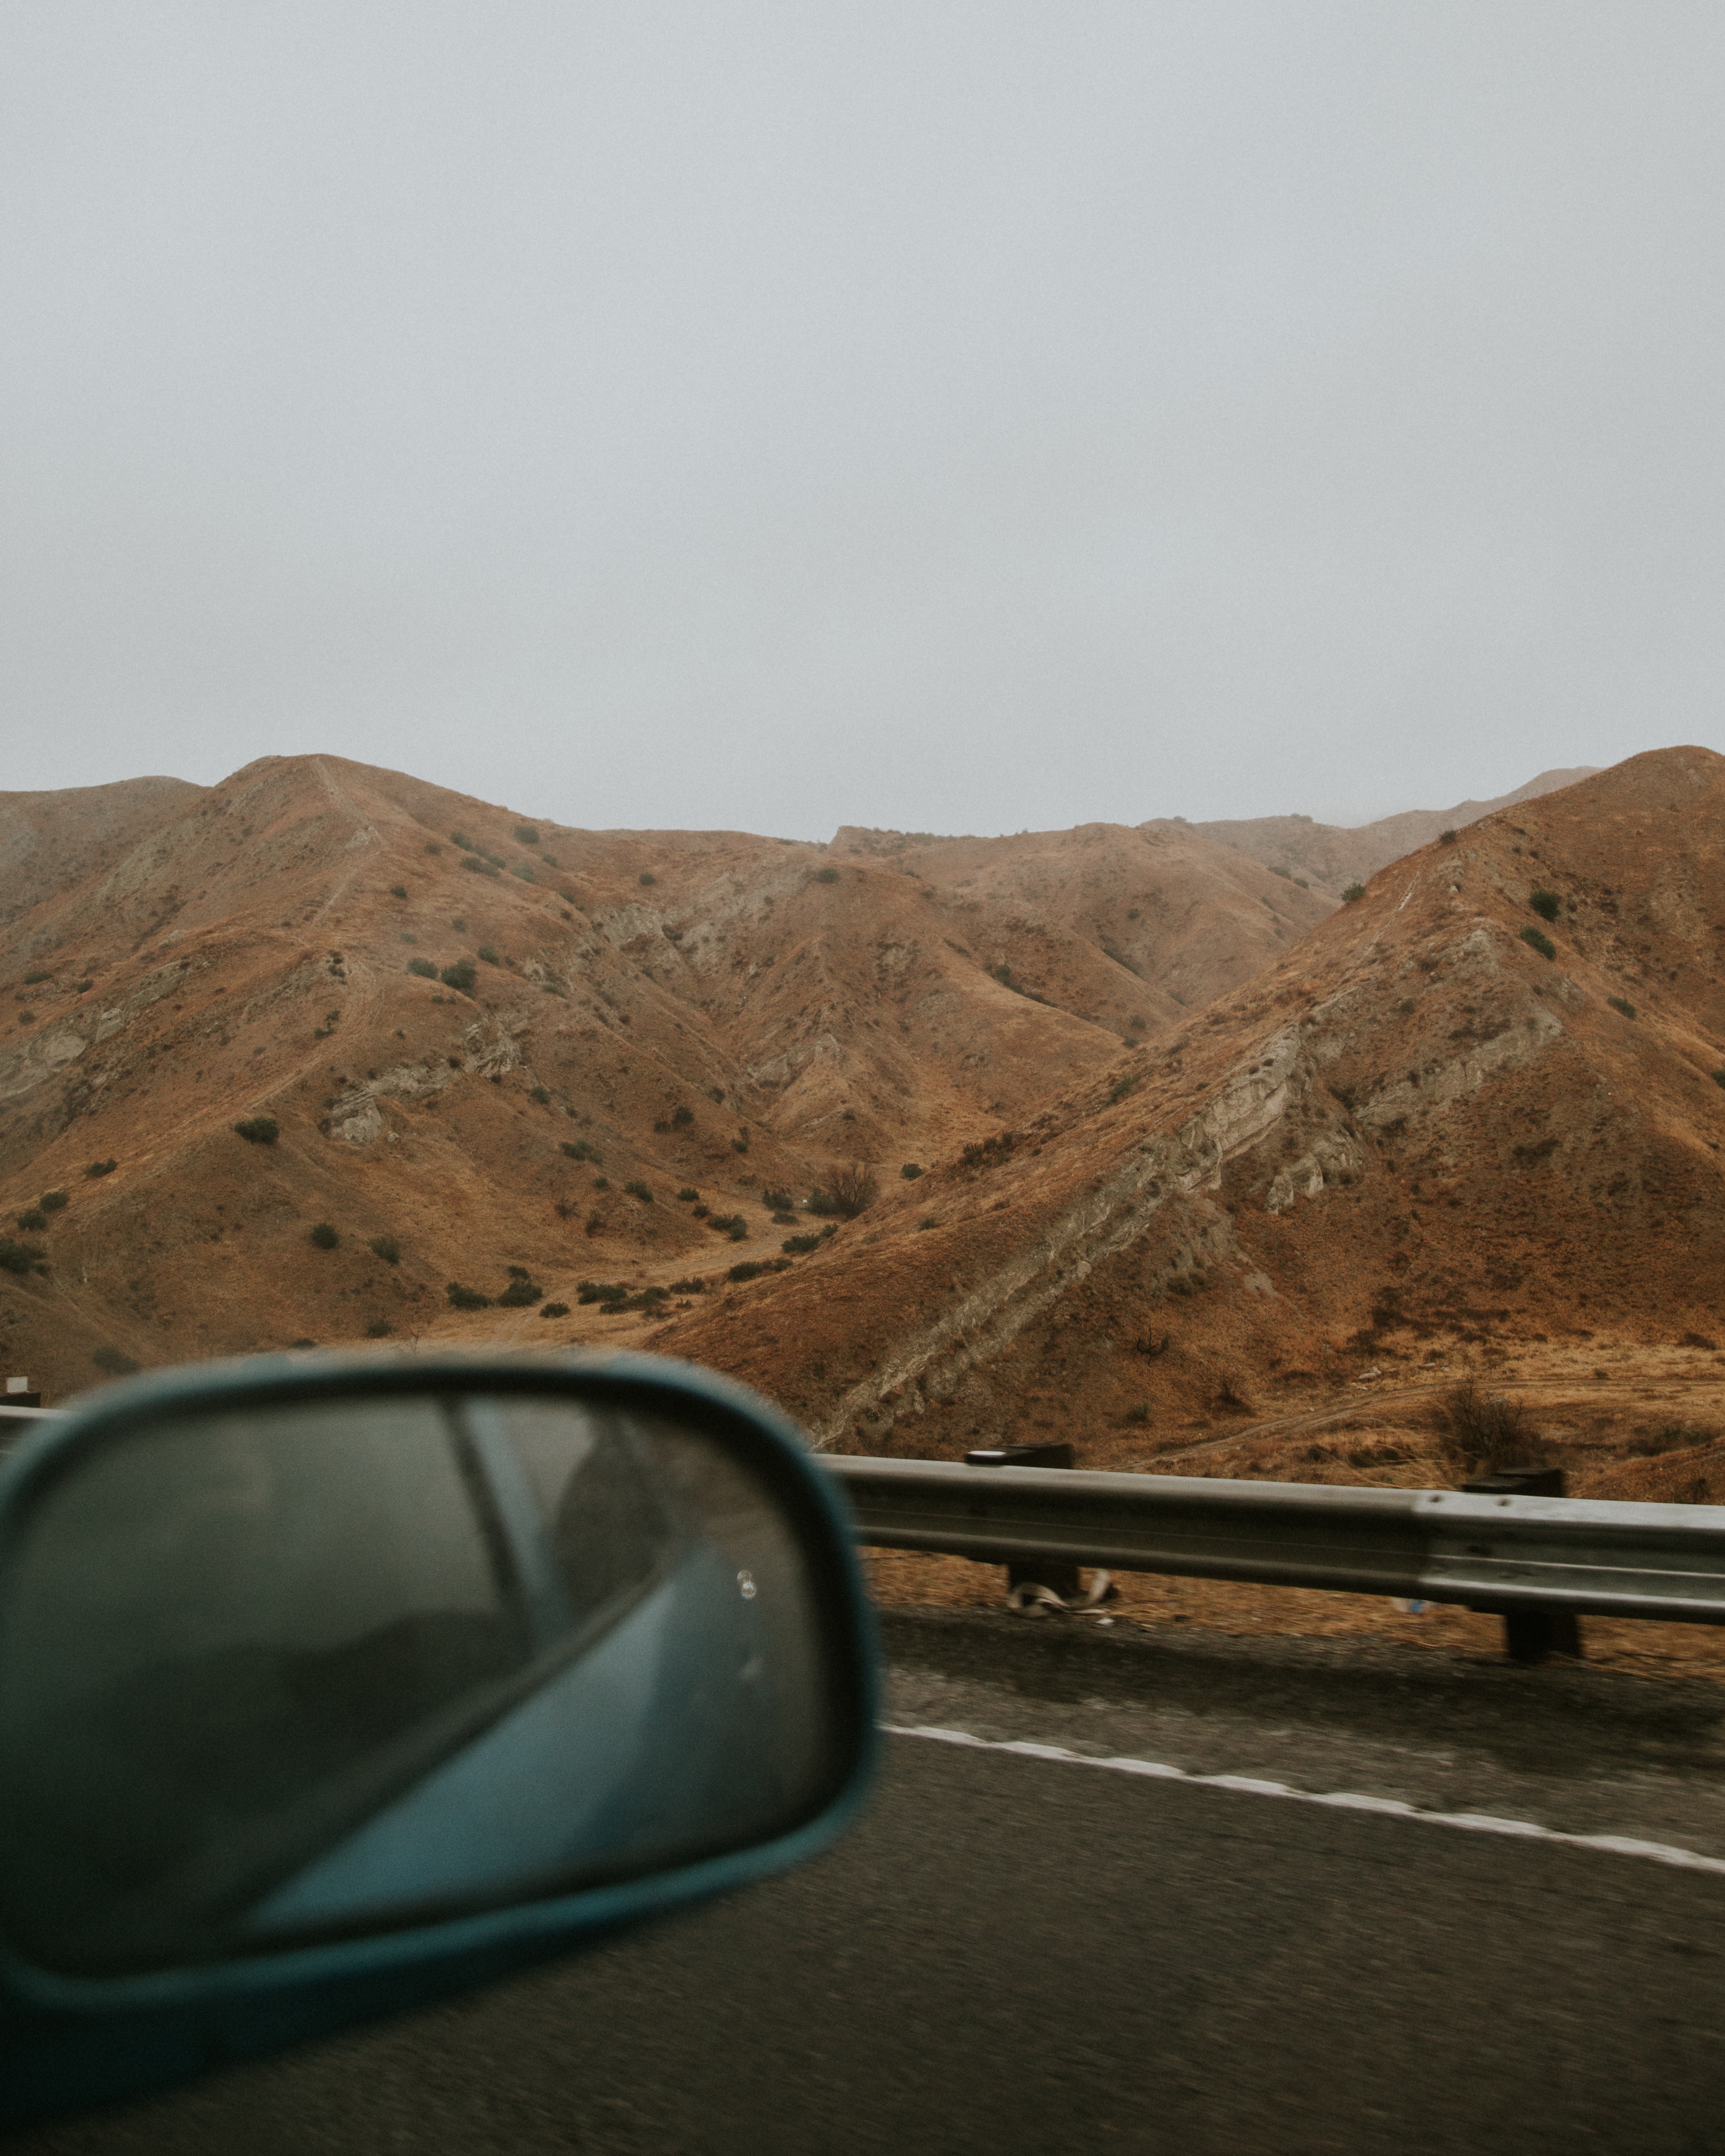
mountain, car, morning, driving, vehicle, road trip